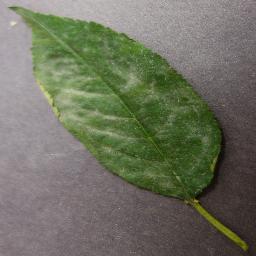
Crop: cherry
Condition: (including_sour)_powdery_mildew